Matija Jama

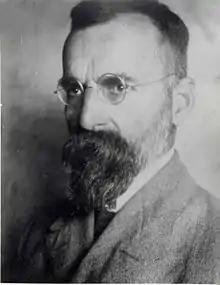
Matija Jama in the 1930s

Matija Jama (4 January 1872 – 6 April 1947) was a Slovene painter. Together with Rihard Jakopič, Ivan Grohar and Matej Sternen, he is considered among the best representatives of Impressionism in the Slovene Lands.